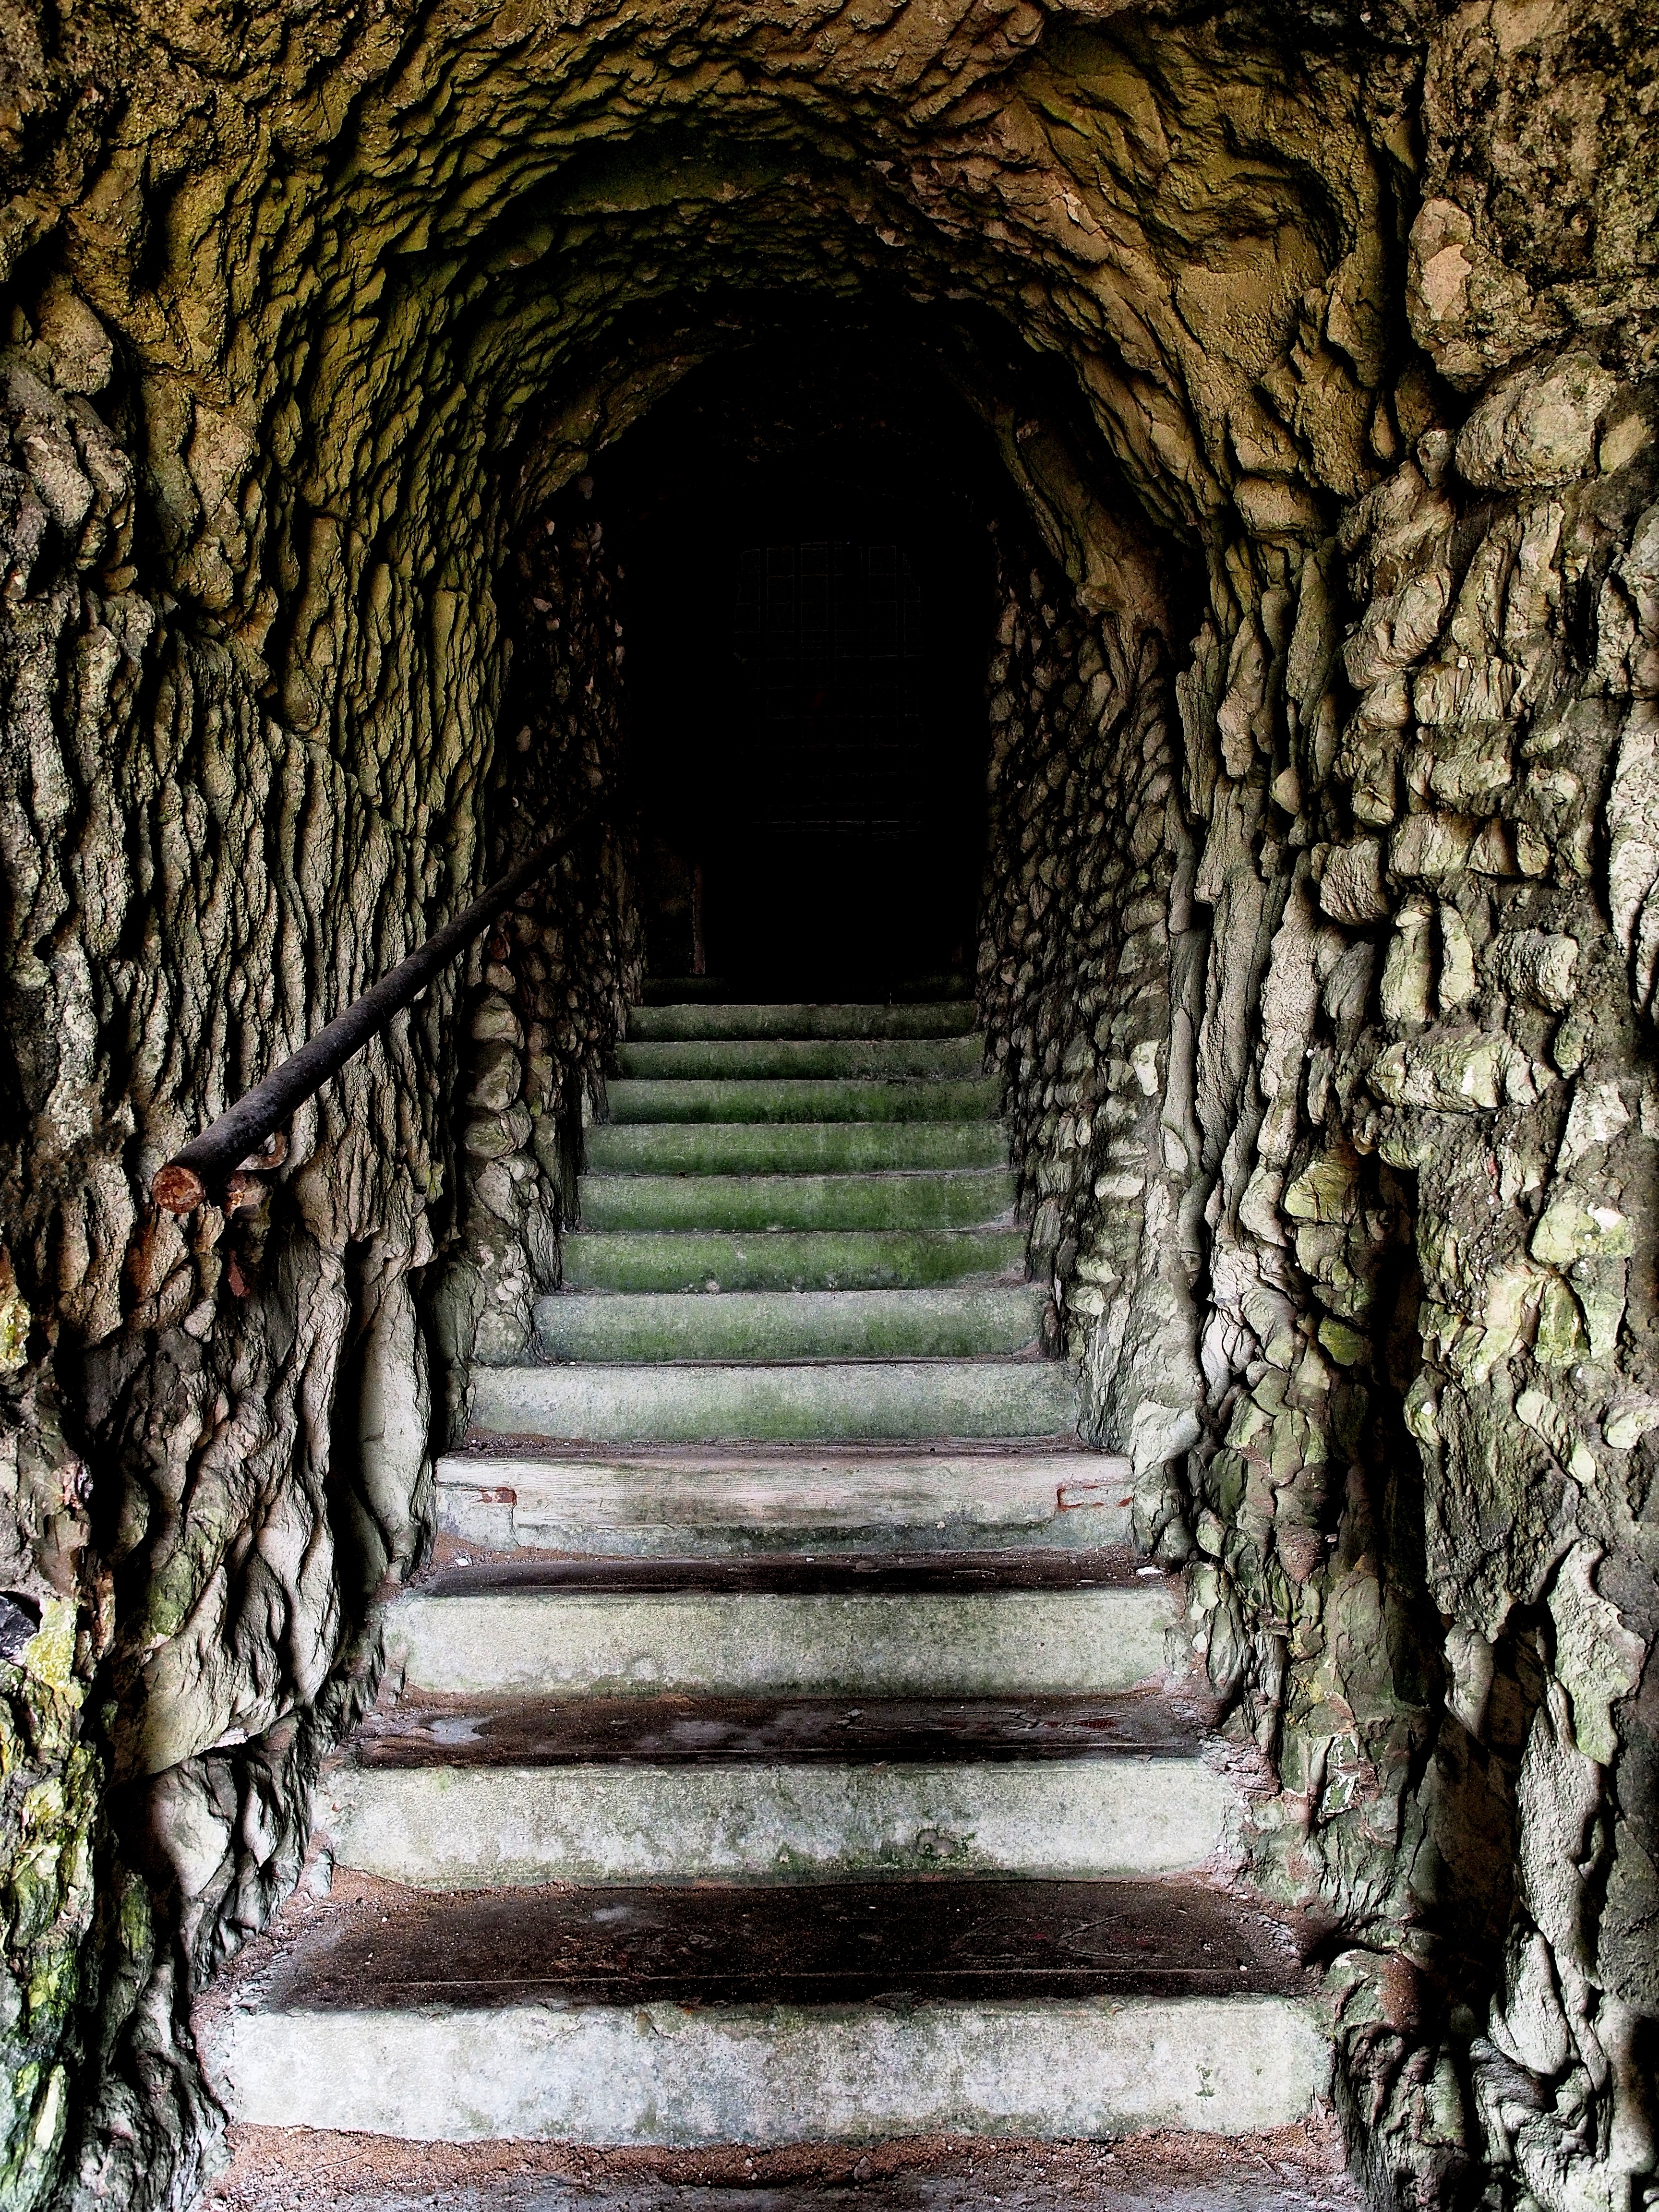
tree, rock, sunlight, adventure, spooky, wall, stone, steps, tunnel, dark, underground, arch, mystery, cave, green, journey, entrance, autumn, shadow, darkness, grotto, climb, ascent, quest, geology, temple, stairs, ruins, infrastructure, deep, passage, up, gloomy, unknown, sinister, dungeon, ancient history, underworld, spelunking